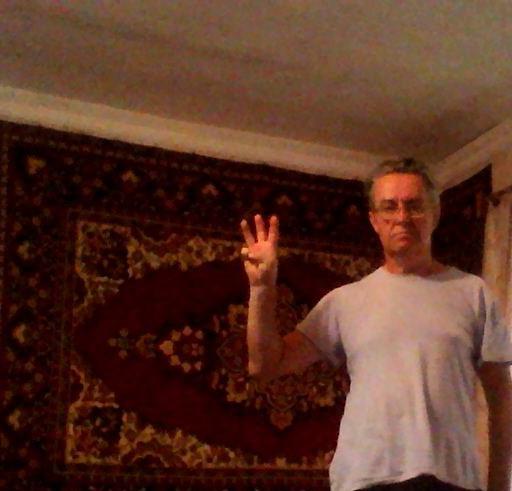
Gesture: three